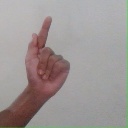
अक्षर: ळ